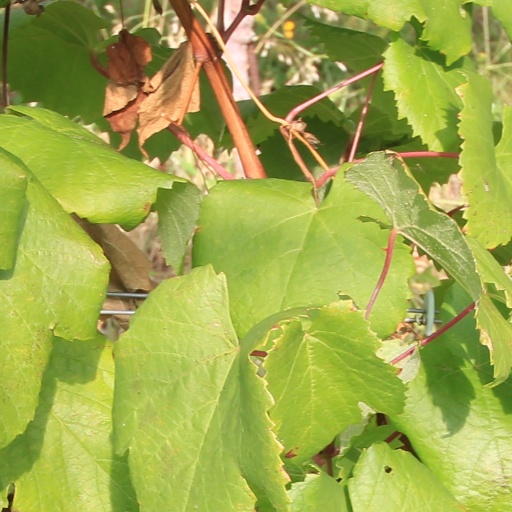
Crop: grape